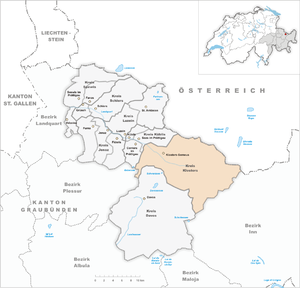
Klosters / Galleri
Klosters er en mindre by i kommunen Klosters-Serneus i distriktet Prättigau/Davos i den schweiziske kanton Graubünden med 4.437 indbyggere. Indtil 1973 hed kommunen Klosters.